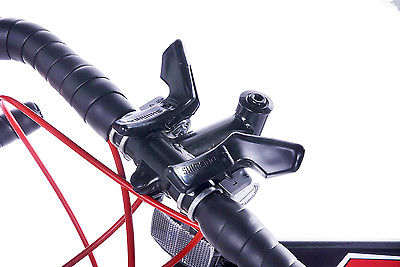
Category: bicycle